1st Guards Infantry Division (German Empire)

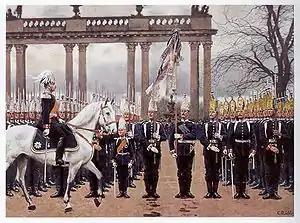
1. Garde-Regiment zu Fuß (Painting by Carl Röchling, 1894)

The 1st Guards Infantry Division (German: 1. Garde-Infanterie-Division) was a unit of the Prussian (and later) Imperial German Army and was stationed in Berlin.